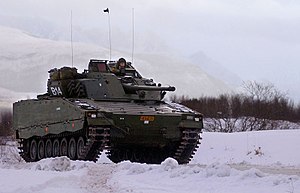
Forsvarsforliget 2005-2009
Forliget førte til anskaffelse af infanteri-kampkøretøj (IKK) CV-9035 til Hæren (her ses norsk version)
Forsvarsforliget 2005-2009 var et politisk forlig om det danske Forsvar, som indebar en del omstruktureringer.